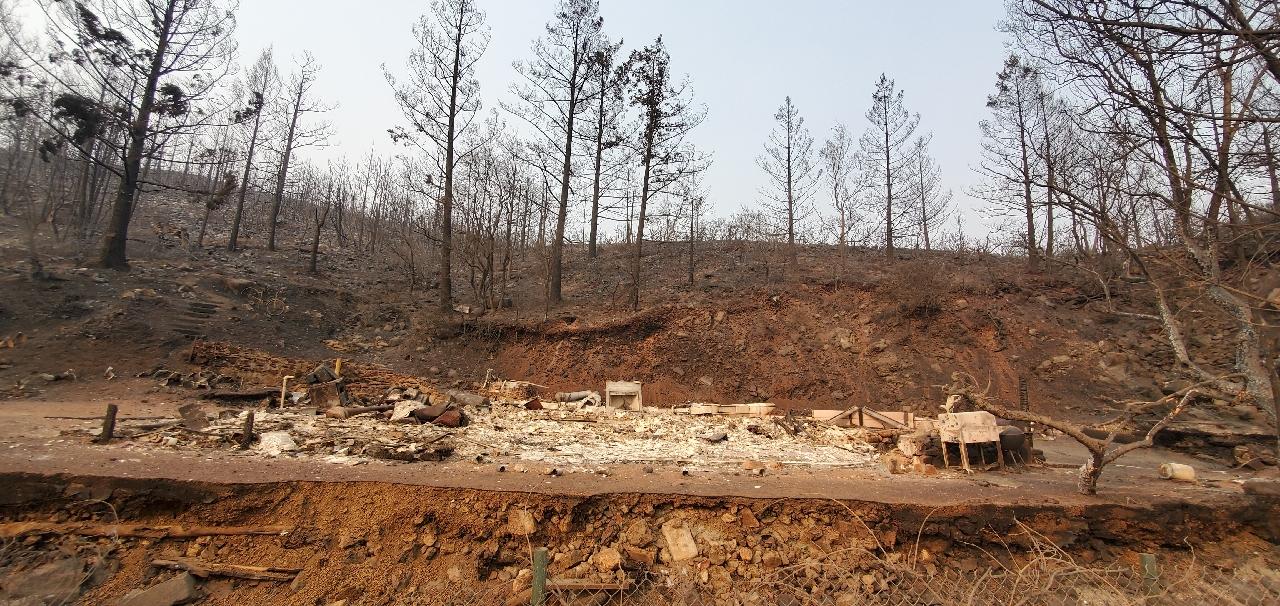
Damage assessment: destroyed